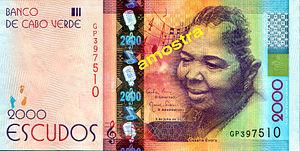
L'escudo cap-verdien est la devise officielle du Cap-Vert indépendant depuis 1975. Son code ISO est CVE. Cette devise à parité fixe ne peut être changée que sur place pour les espèces.